Maternal behavior in vertebrates

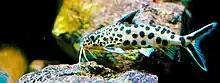

The only vertebrate species to practice brood parasitism other than birds is the cuckoo catfish. These fish prey specifically on mouthbrooding cichlids. When the female cichlid lays her eggs on the ground the cuckoo catfish will lay her eggs among the clutch and a male will fertilize them before the cichlid picks her eggs up in her mouth, causing her to also pick up the cuckoo catfish's eggs. The cuckoo catfish eggs hatch before the cichlid eggs and the cuckoo catfish is able to eat the cichlid eggs and reside within the protection of the cichlid's mouth until they are spit out.